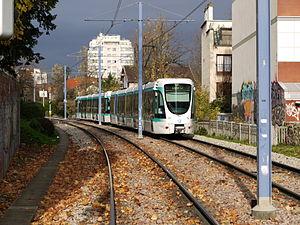
Tramway ligne T2, entre les stations Milons et Parc de Saint-Cloud, Saint-Cloud, France (Région parisienne). Русский: Трамвайная линия T2 в пригороде Парижа (столичный регион Иль-де-Франс).
La ligne 2 du tramway d'Île-de-France, plus simplement nommée T2, est une ligne du tramway d'Île-de-France exploitée par la Régie autonome des transports parisiens qui est mise en service le 2 juillet 1997 à l'occasion des Journées mondiales de la jeunesse.